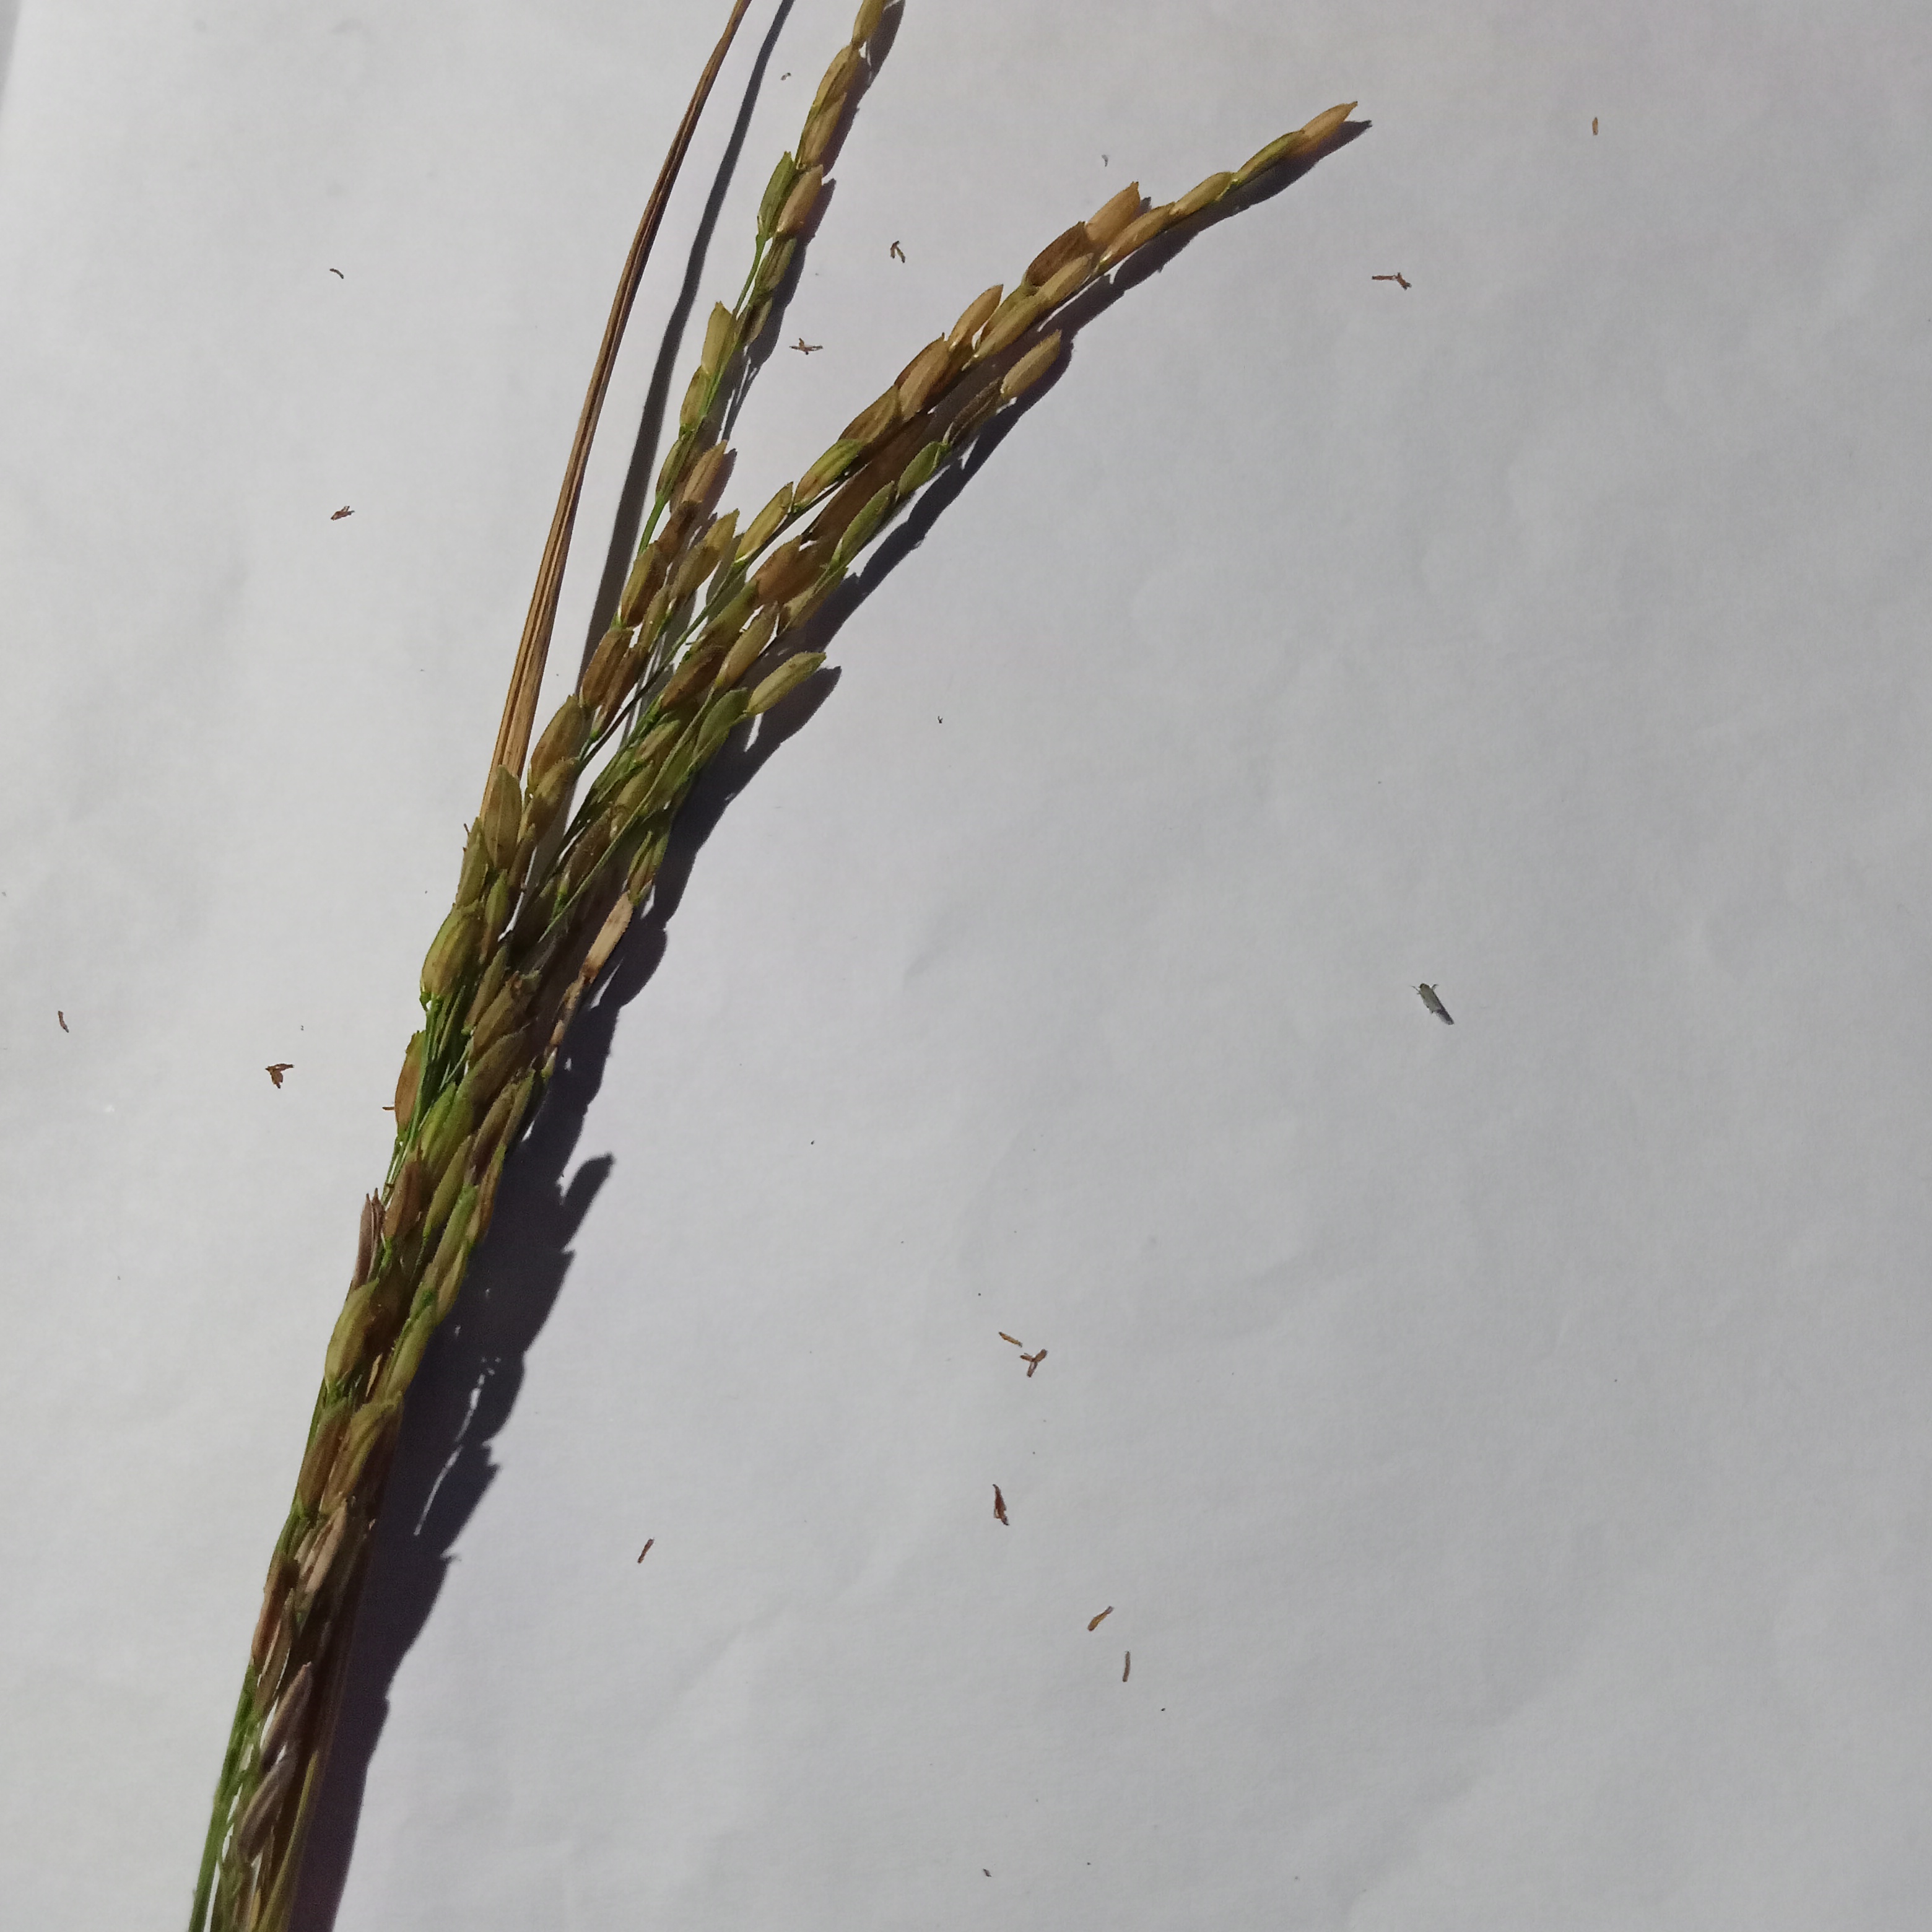
Nhãn: Bệnh Đạo ôn lá và cổ bông (Rice leaf and neck blast)